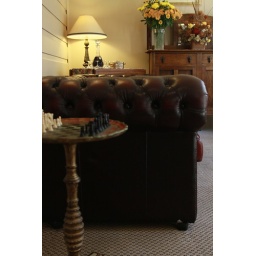
Bed and breakfast in blue mountains